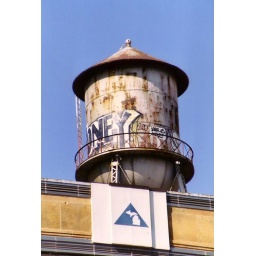
Old water tower in downtown Detroit